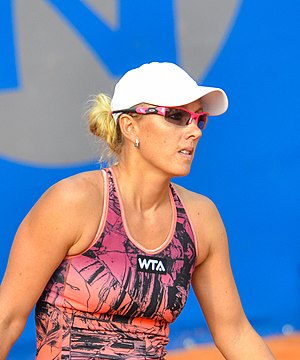
Anastasija Rodionova
Anastasija Ivanovna Rodionova er en professionel tennisspiller fra Rusland.